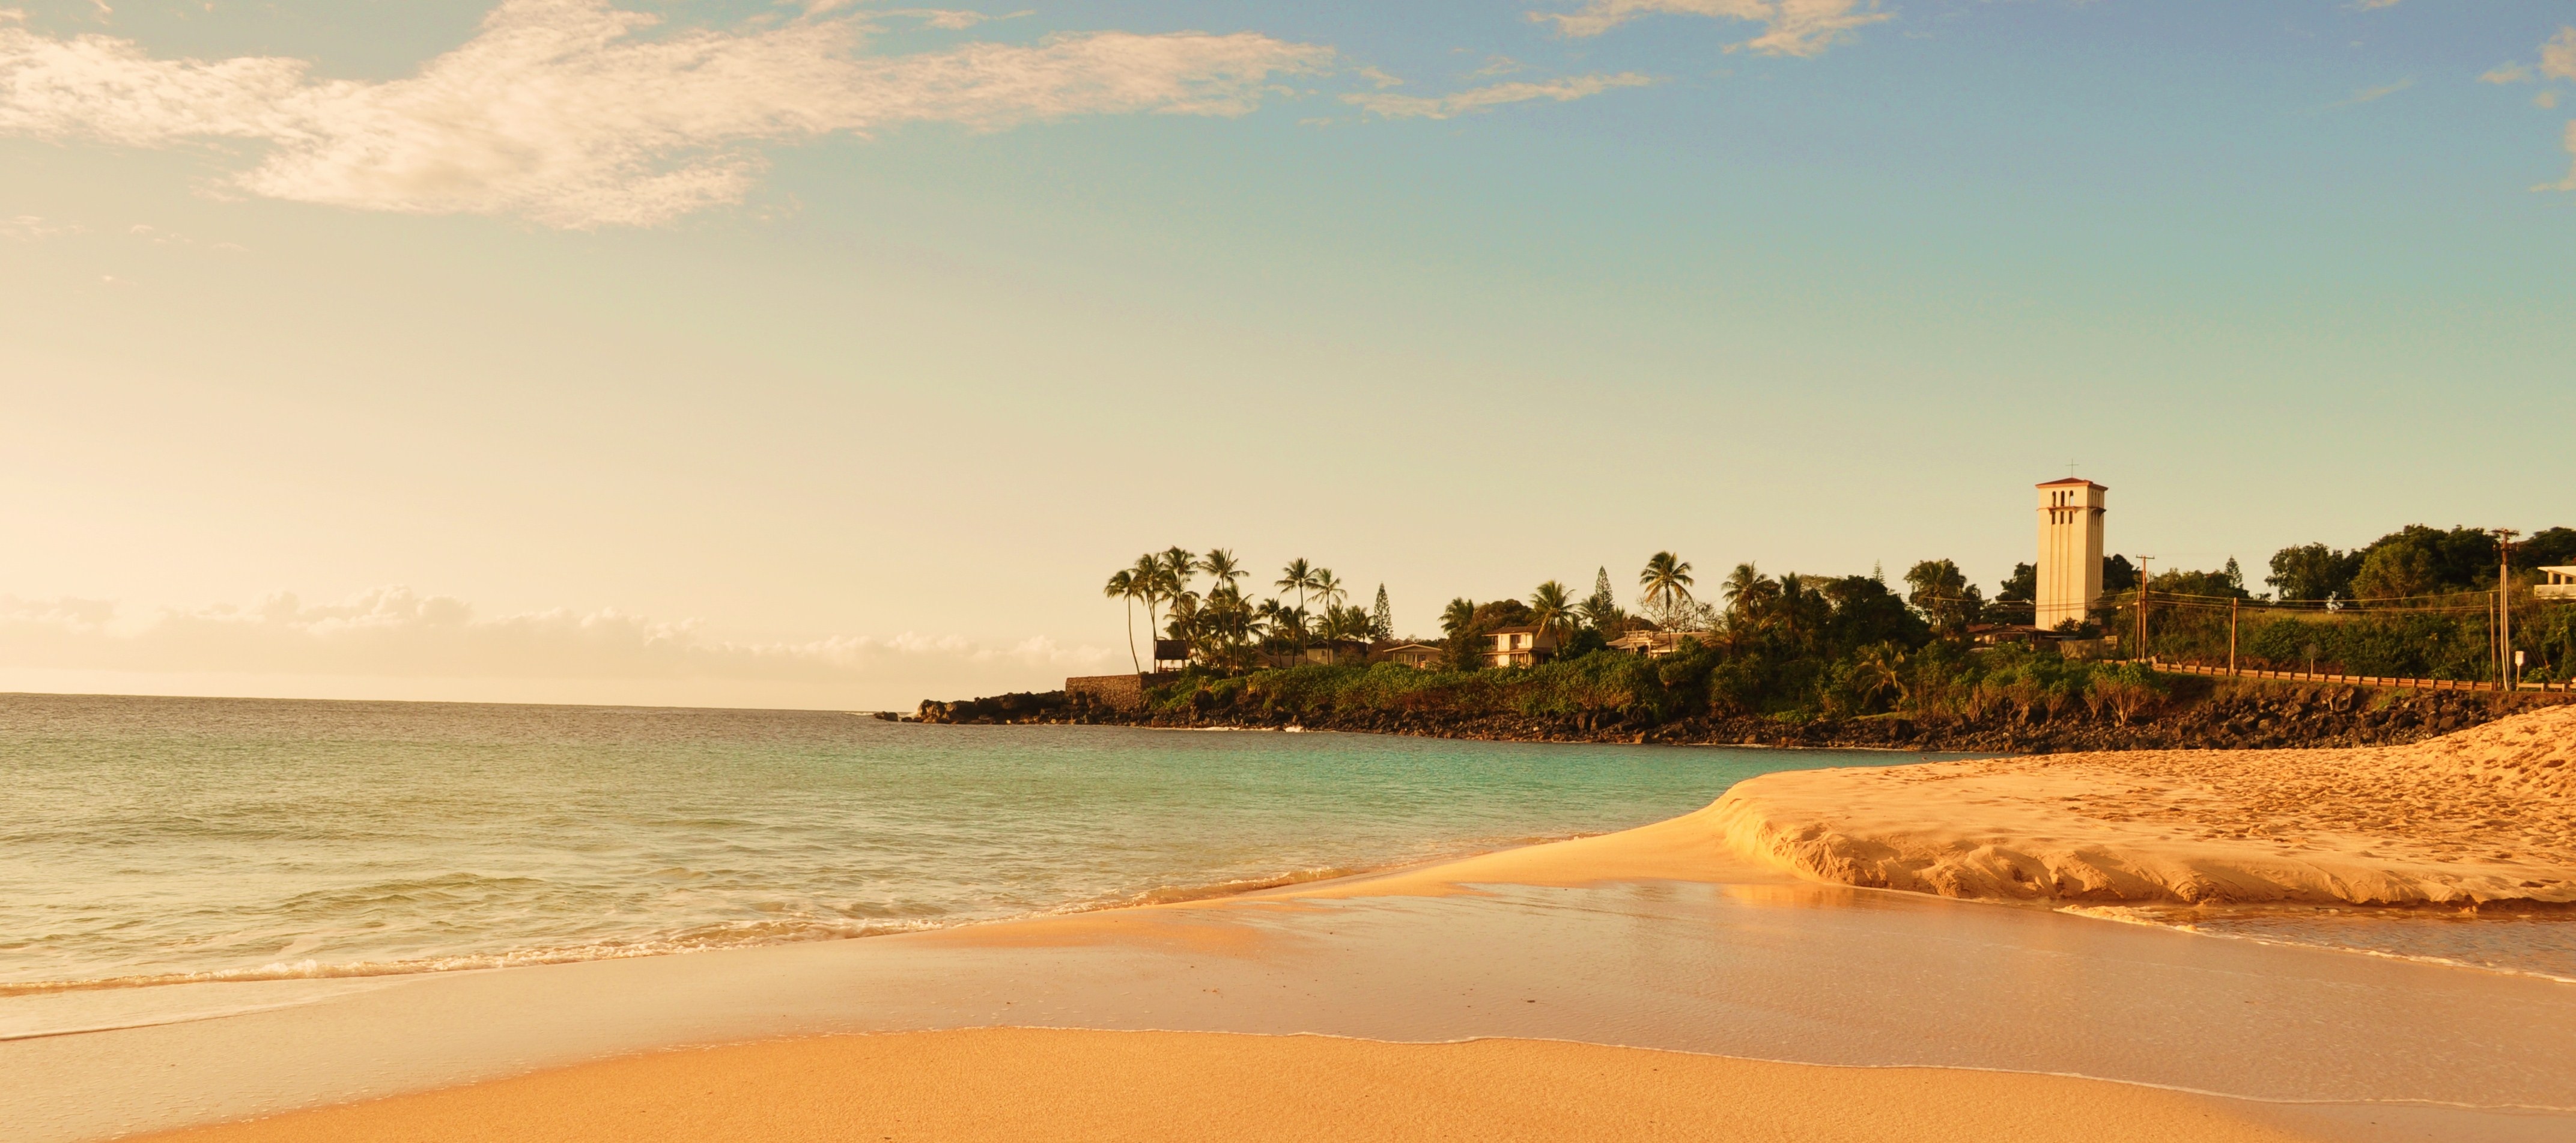
beach, sea, coast, sand, ocean, horizon, shore, wave, vacation, dusk, bay, body of water